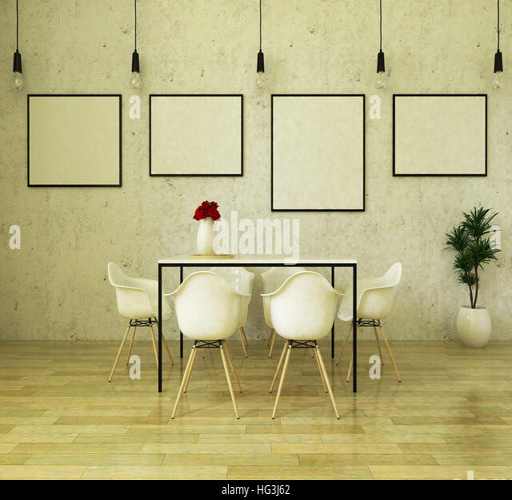
beautiful dining table with white chairs on wooden floor in front of a concrete wall with picture frames and suspended